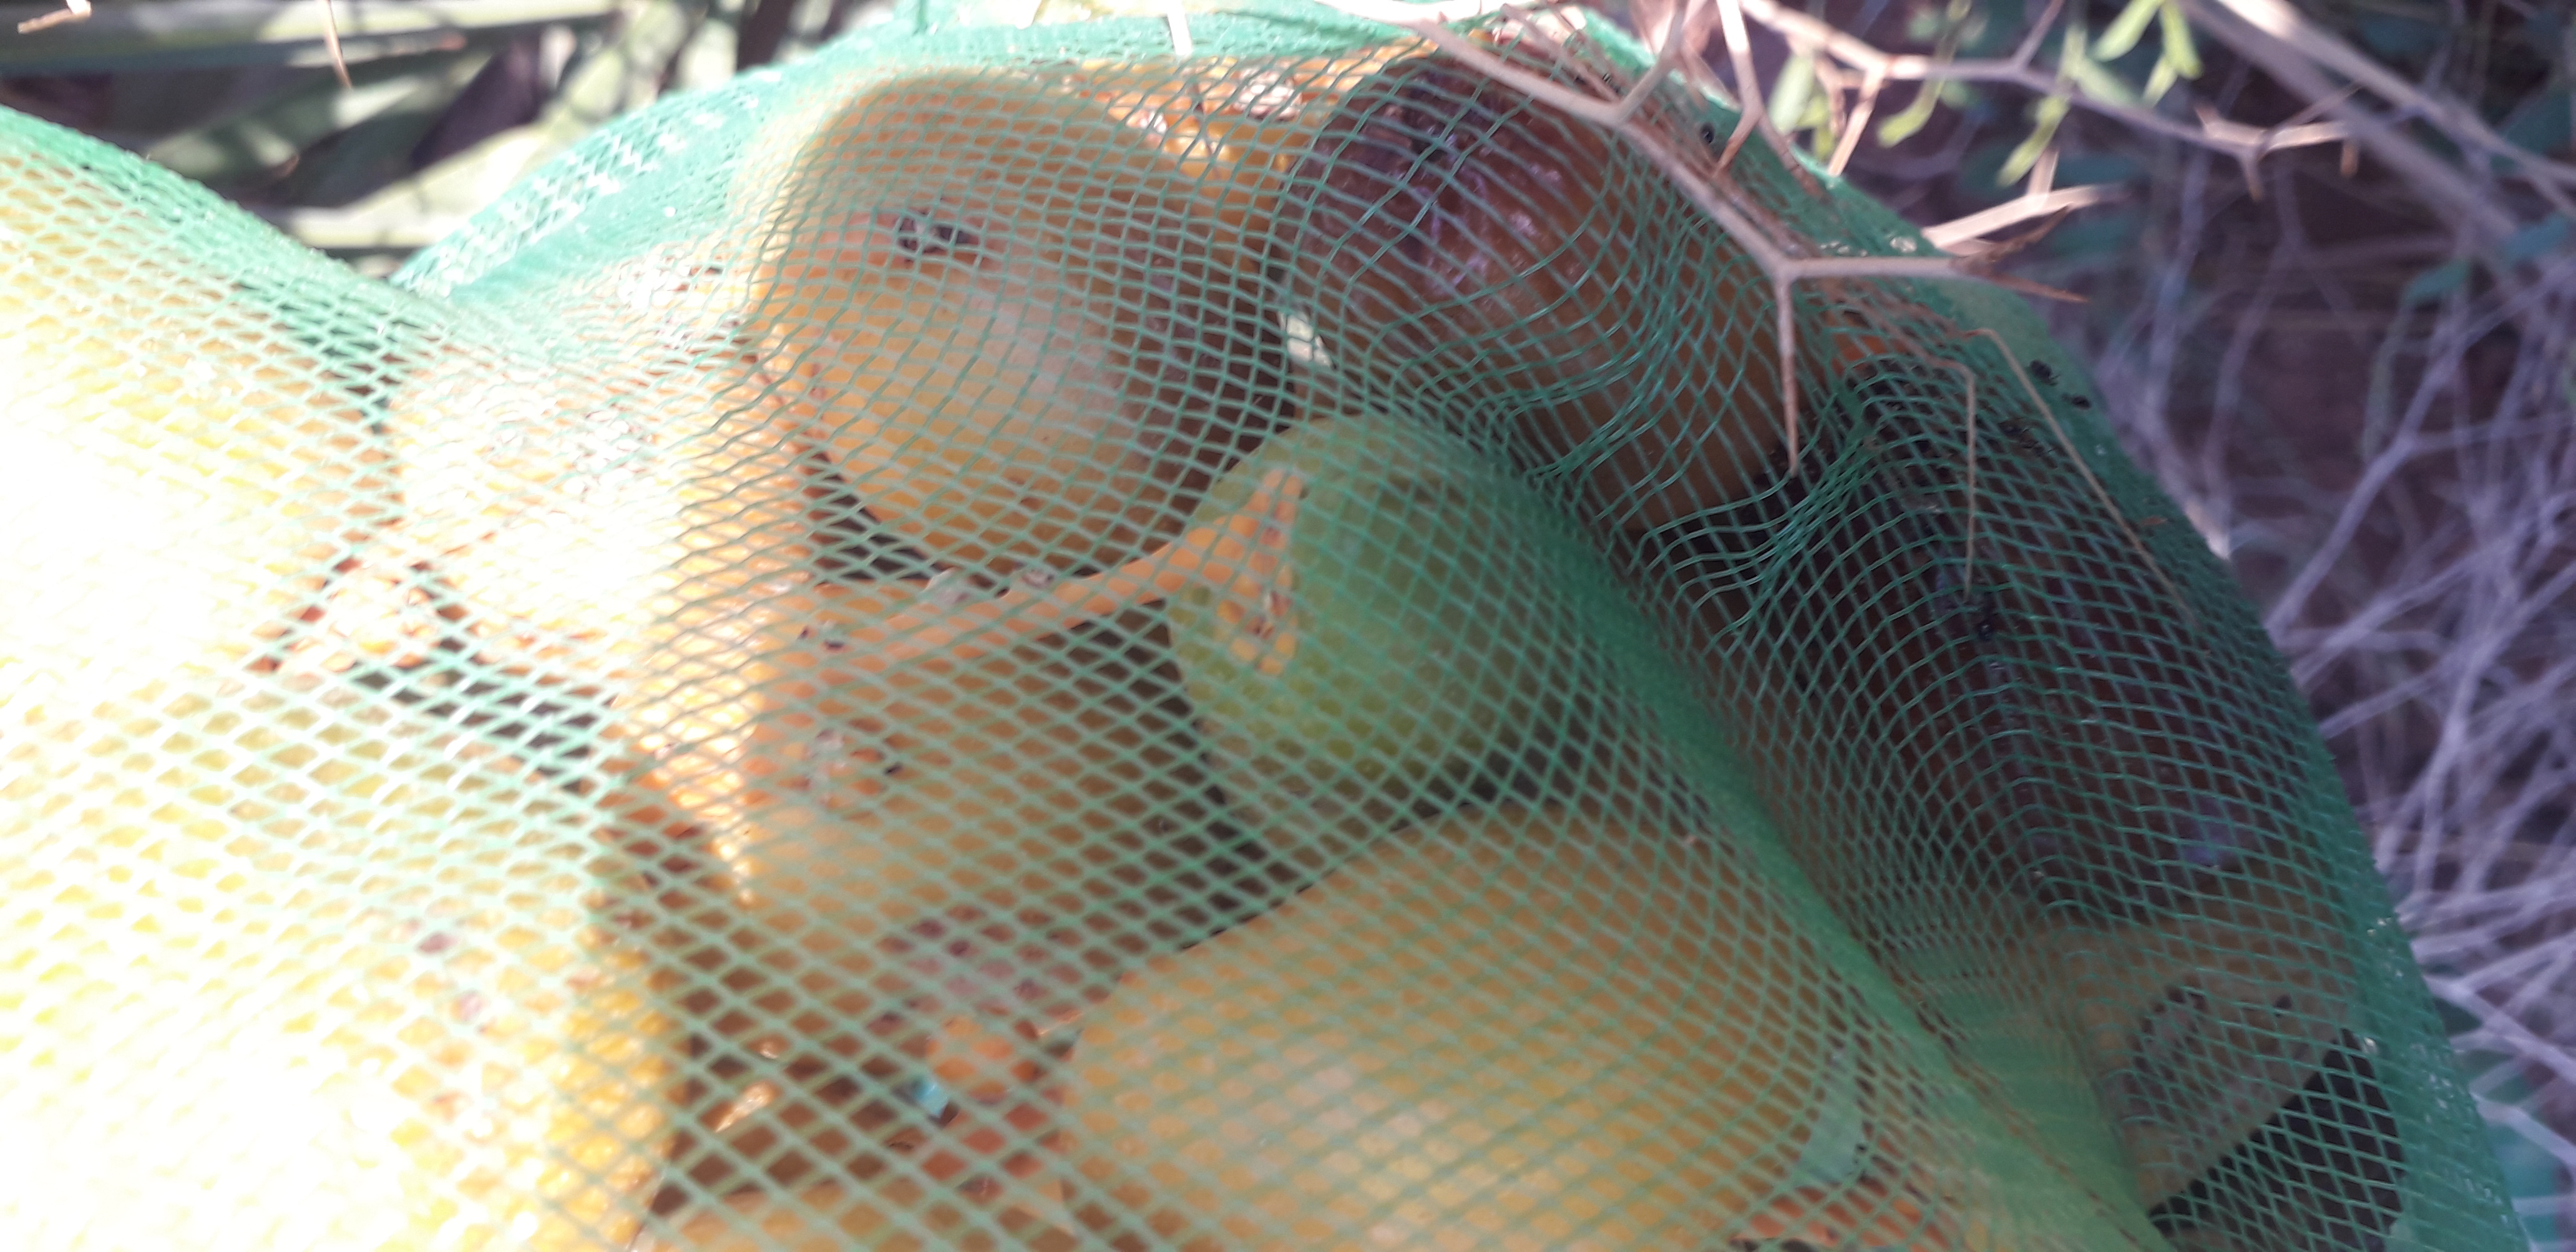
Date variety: Boufagous